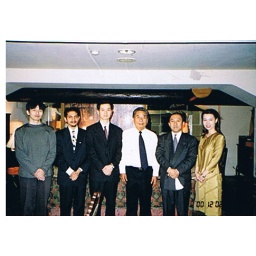
i cant forget this person in white shirt